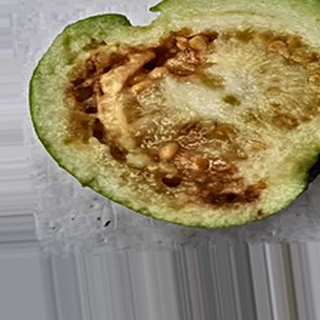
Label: guava_fruit_fly